Rafael Câmara

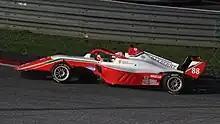
Câmara racing in the 2022 Italian F4 Championship at the Red Bull Ring.

In tandem with his ADAC F4 campaign, Câmara also competed in Italian F4 with Prema Racing. He experienced a competitive start to his campaign, inheriting victory at the season opener in Imola when race leader Antonelli experienced a gearbox failure in the closing laps. Another victory followed at Misano, where the Brazilian proved his opportunism by overtaking his Italian teammate at the safety car restart, which was then followed by another impressive weekend at Spa, where, having stalled from pole position in Race 3, Câmara recovered to third by the checkered flag. More podiums came at Vallelunga and the Red Bull Ring, before Câmara experienced his first and only podium-lacking event of the year at Monza. He finished his season third in the championship, falling behind Alex Dunne at the final round after a collision with the Irishman at the first corner.